Acton–Northolt line

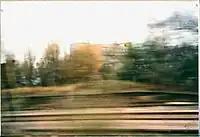
The GWR Greenford station in 2001. The forecourt of the surviving platform and part of the platform itself are now built upon by a 1990s business park.

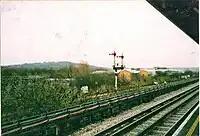
Semaphore signals at Greenford station in 2002.

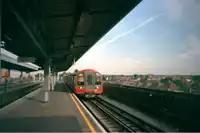
A London Underground train entering Greenford station in 2006.

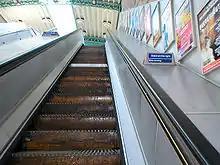
The remaining wooden escalators at Greenford in June 2006, removed in 2014 and replaced with an inclinator. The wooden escalator leading up to the platforms, was the last of its kind in use on the London Underground.

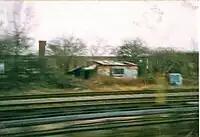
A derelict permanent way hut south of the location of Park Royal West Halt, in 2002.

This siding served the British Bath Company factory beside the Paddington Branch of the Grand Union Canal. It was lifted when the factory closed in the late 1970s, and the area is now occupied by Fairway Industrial Estate.